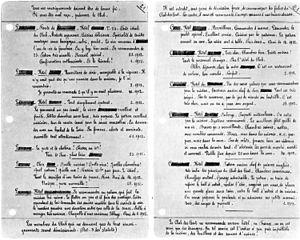
""Deux des feuillets mobiles du répertoire secret du Club des Cent. Résumées au siège social et datées, les fiches fournies par les membres du Club, et signées de leur numéro d'inscription, sont transcrites sur ces feuillets. Ceux-ci sont envoyés aux membres du Club, qui les insèrent, à leur place alphabétique, dans leur répertoire individuel."""
Le Club des Cent, créé le 4 février en 1912 par Louis Forest, Dominique Lamberjack, Camille Cerf, Louis Chavenon et Lucien Louvet est un club relativement fermé de la gastronomie française. Il est aussi connu sous le nom de Compagnons de Cocagne.